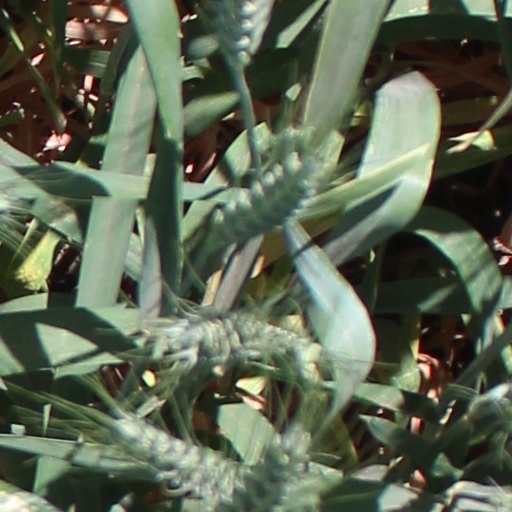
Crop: wheat